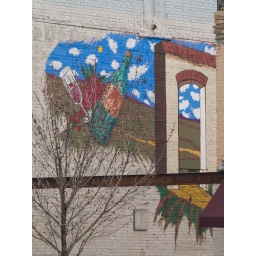
Artwork on the side of the building with the street address of 212 S Washington in Downtown Saginaw, MI